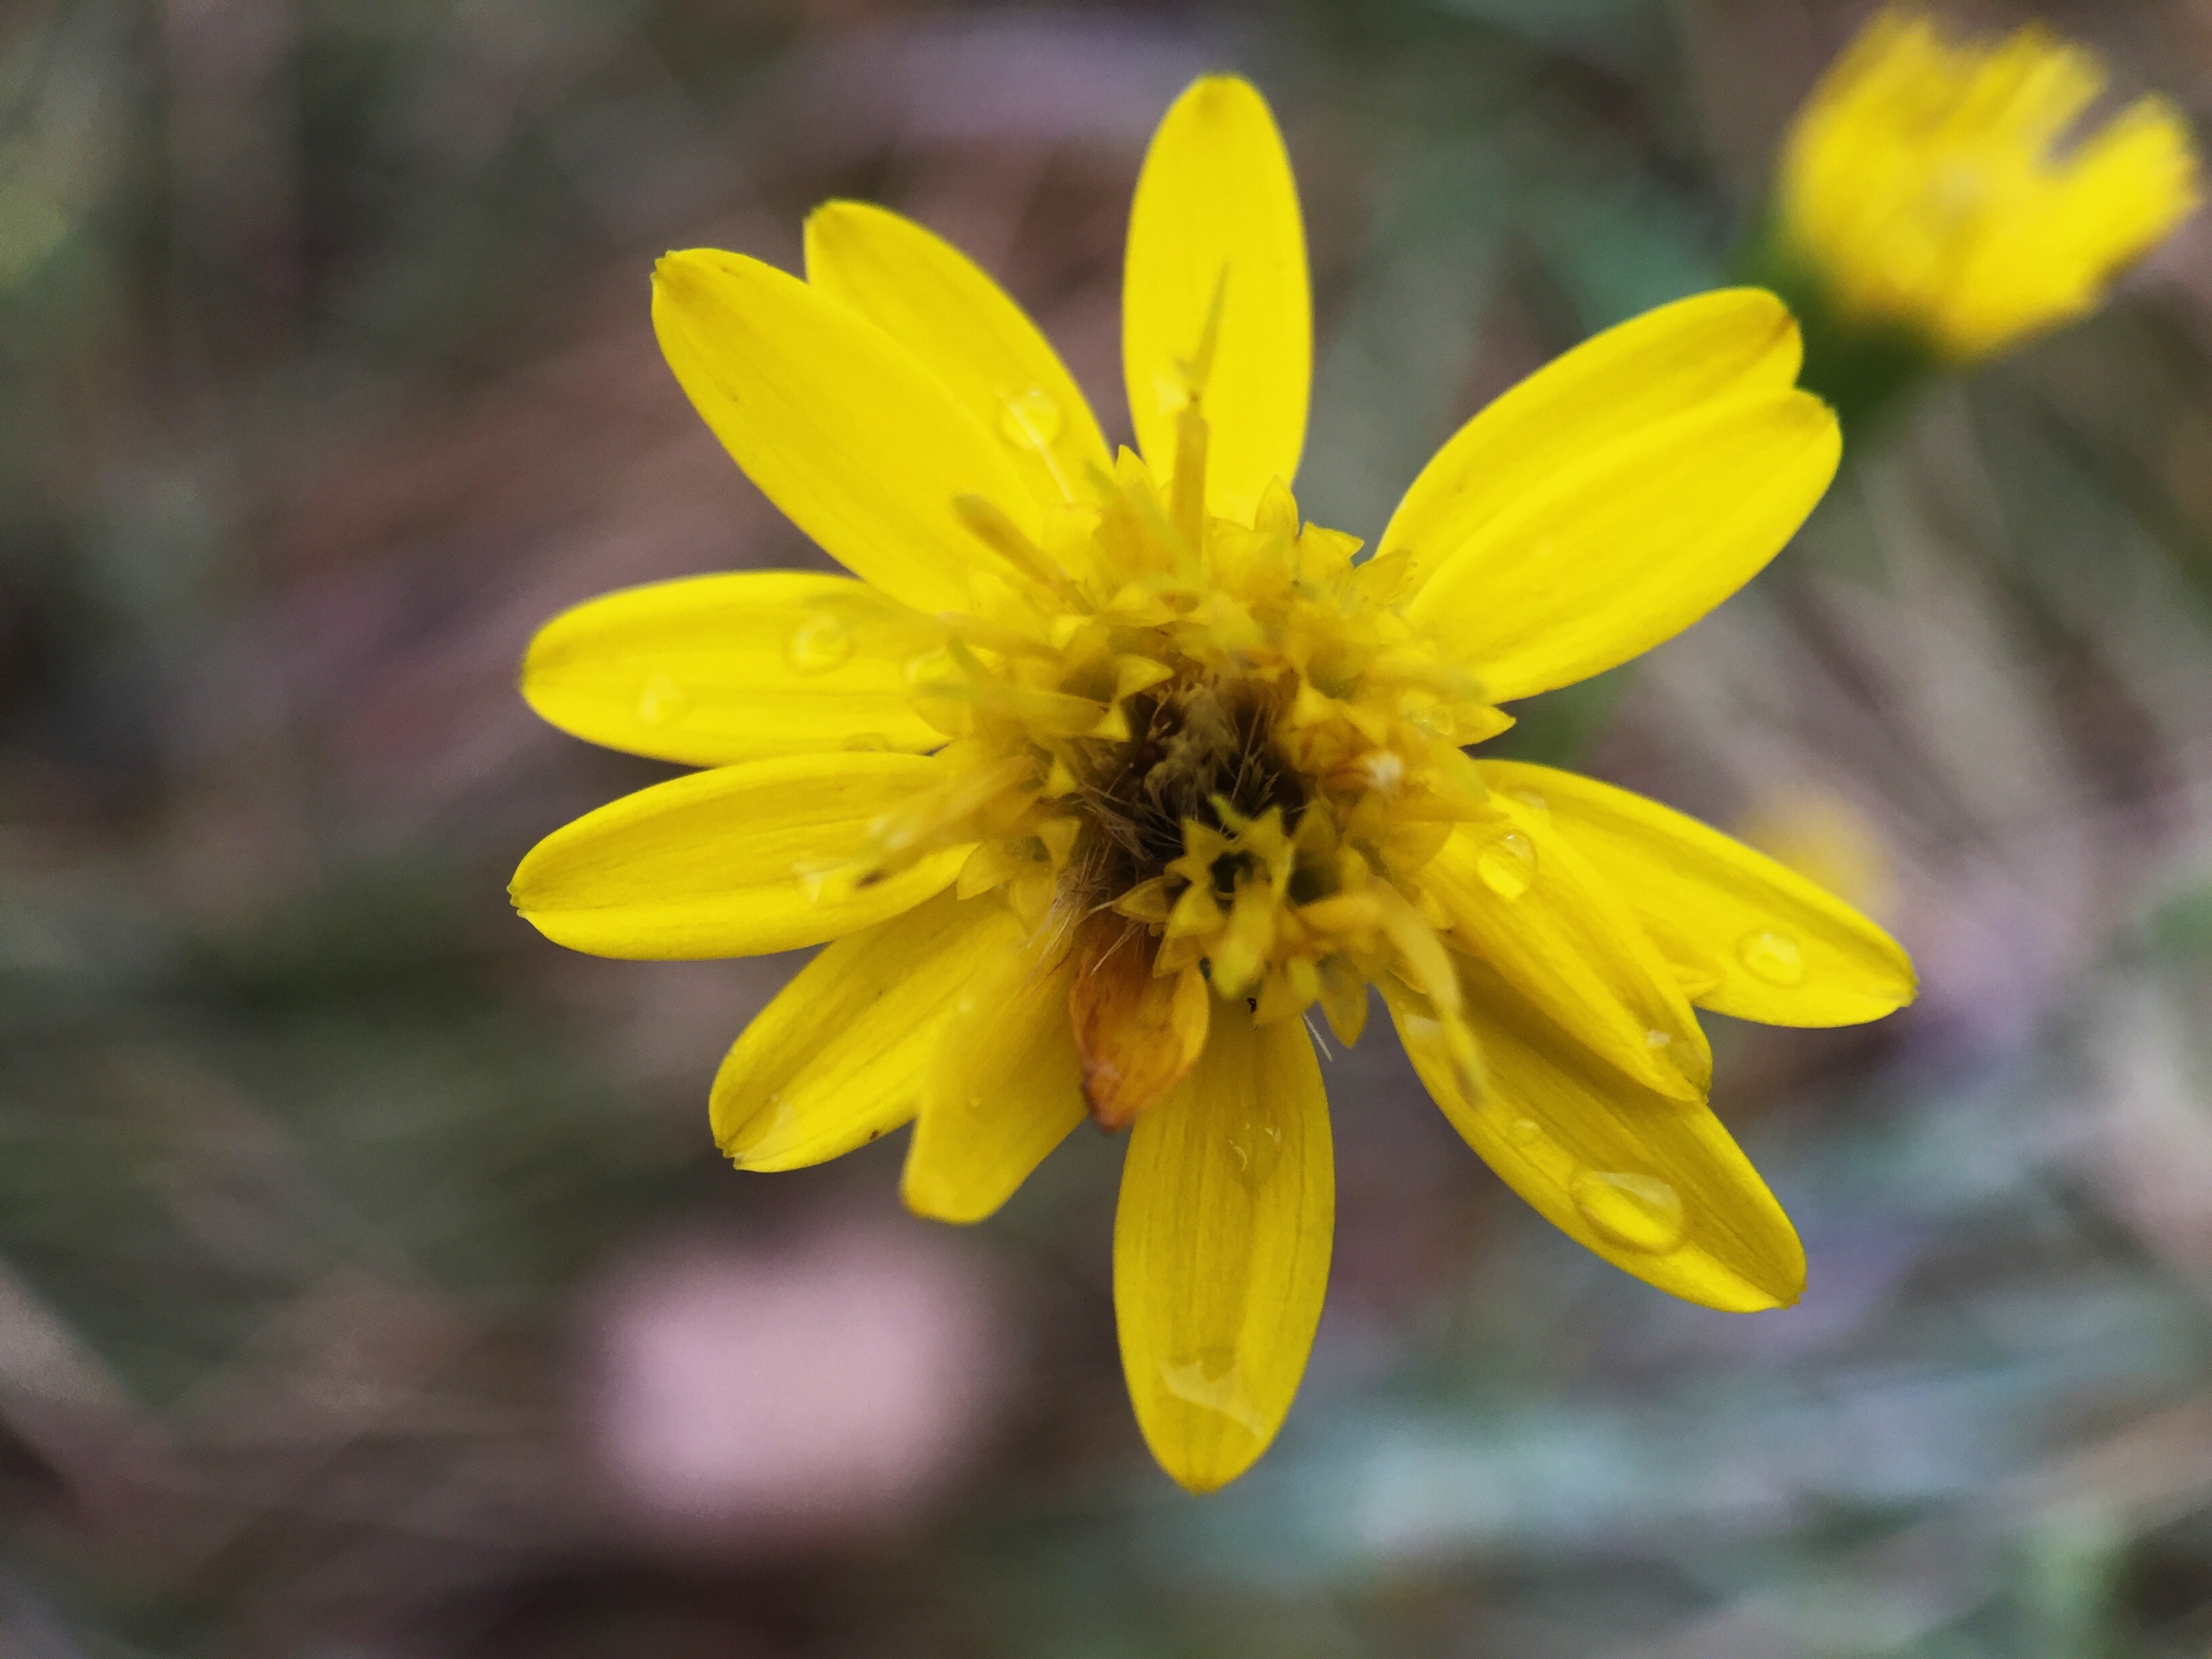
nature, blossom, plant, flower, petal, herb, botany, yellow, flora, wildflower, close up, nectar, macro photography, flowering plant, daisy family, plant stem, land plant